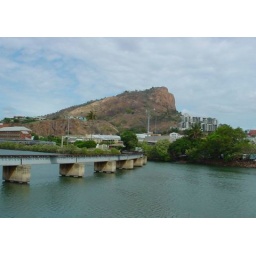
Ross river and Castle hill in the centre of Townsville